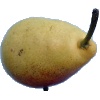
Label: Pear 2